Nuclear labor issues

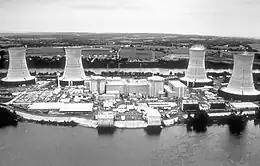
Three Mile Island nuclear power plant

On October 3, 1975, plutonium-laced sludge breached the office wall of health inspector, Byron Vaigneur at the South Carolina-based Savannah River nuclear Weapons Site. He later developed breast cancer and chronic beryllium disease. According to a 2015 report by the Tribune News Service, Vaigneur is one of 107,394 Americans who have developed cancer and other environmental diseases from working in the nuclear weapons industry over the past 70 years. Nuclear stockpile related disease has cost American taxpayers $12 billion in medical expense payouts to workers.